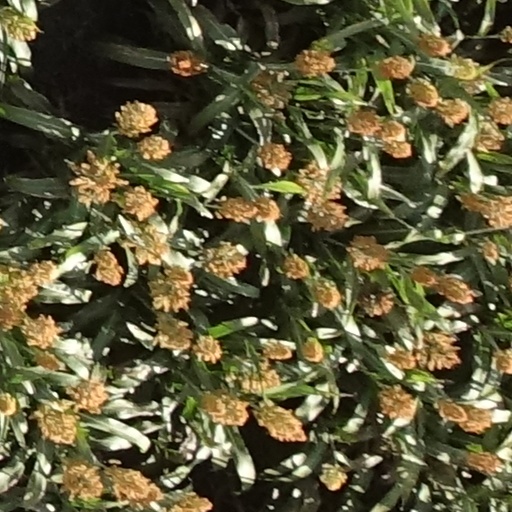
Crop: sorghum